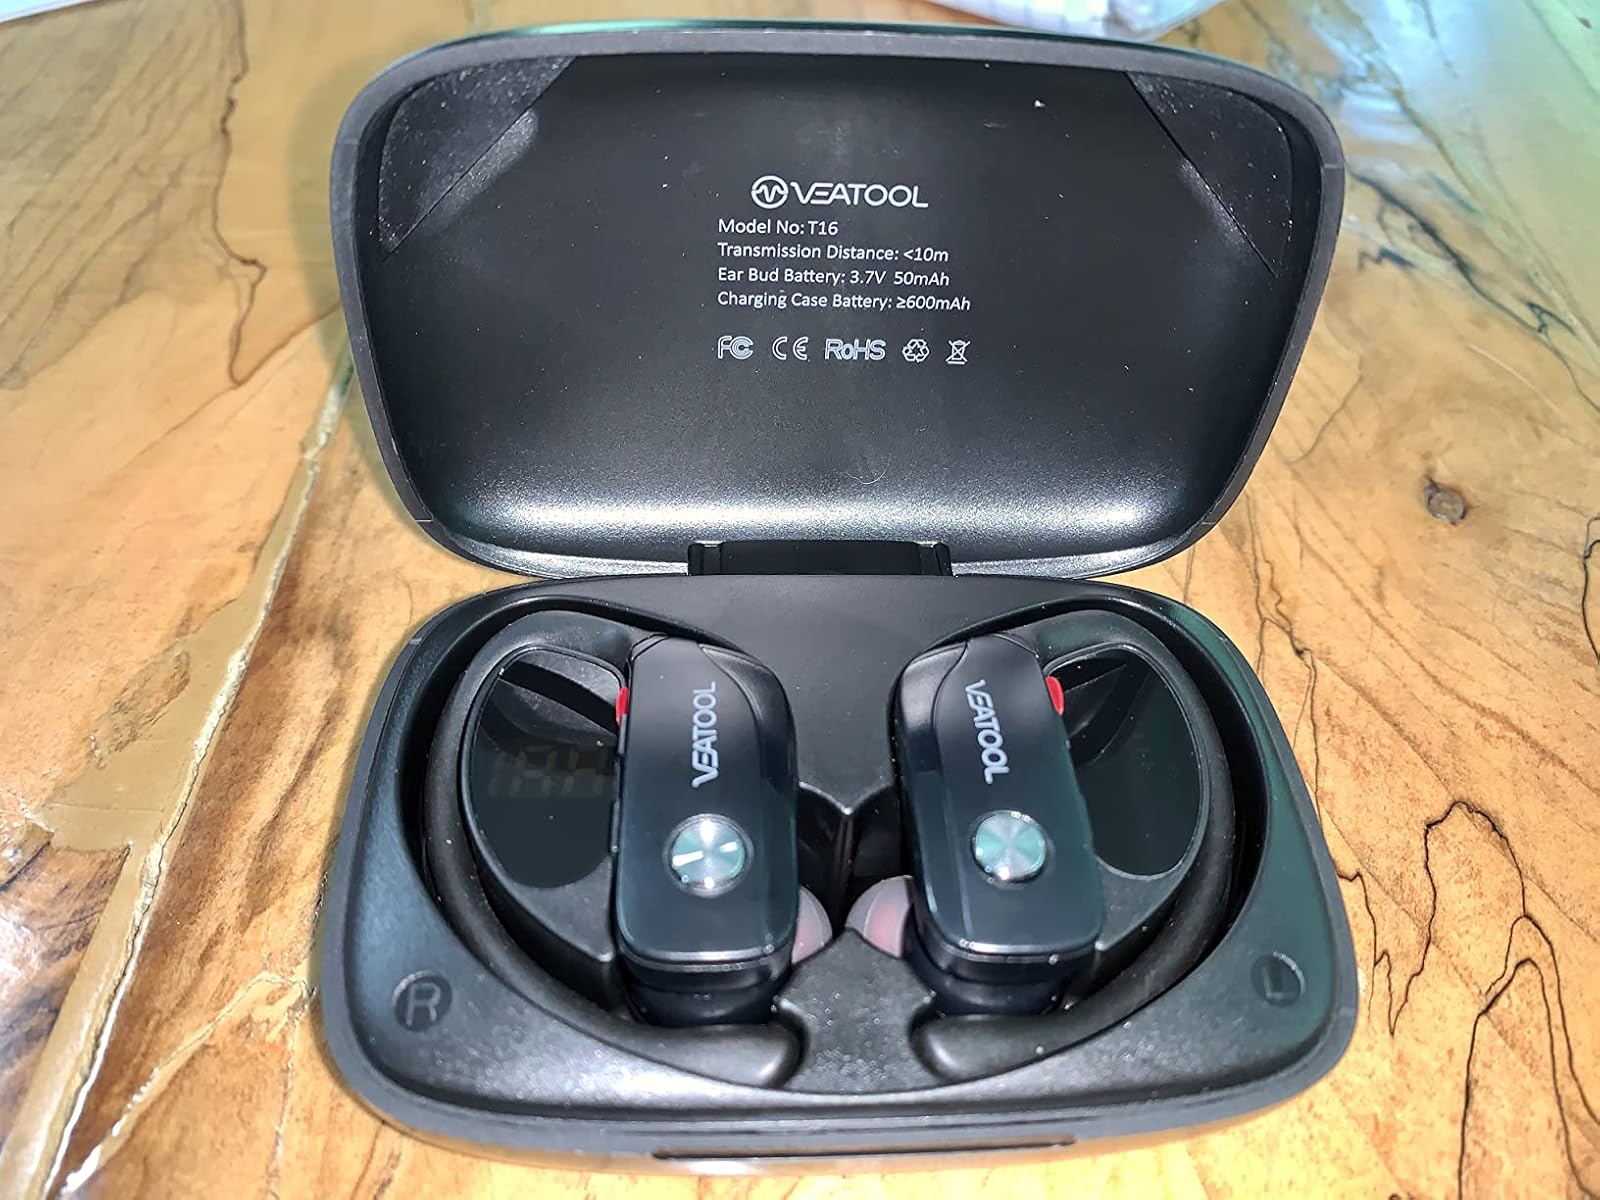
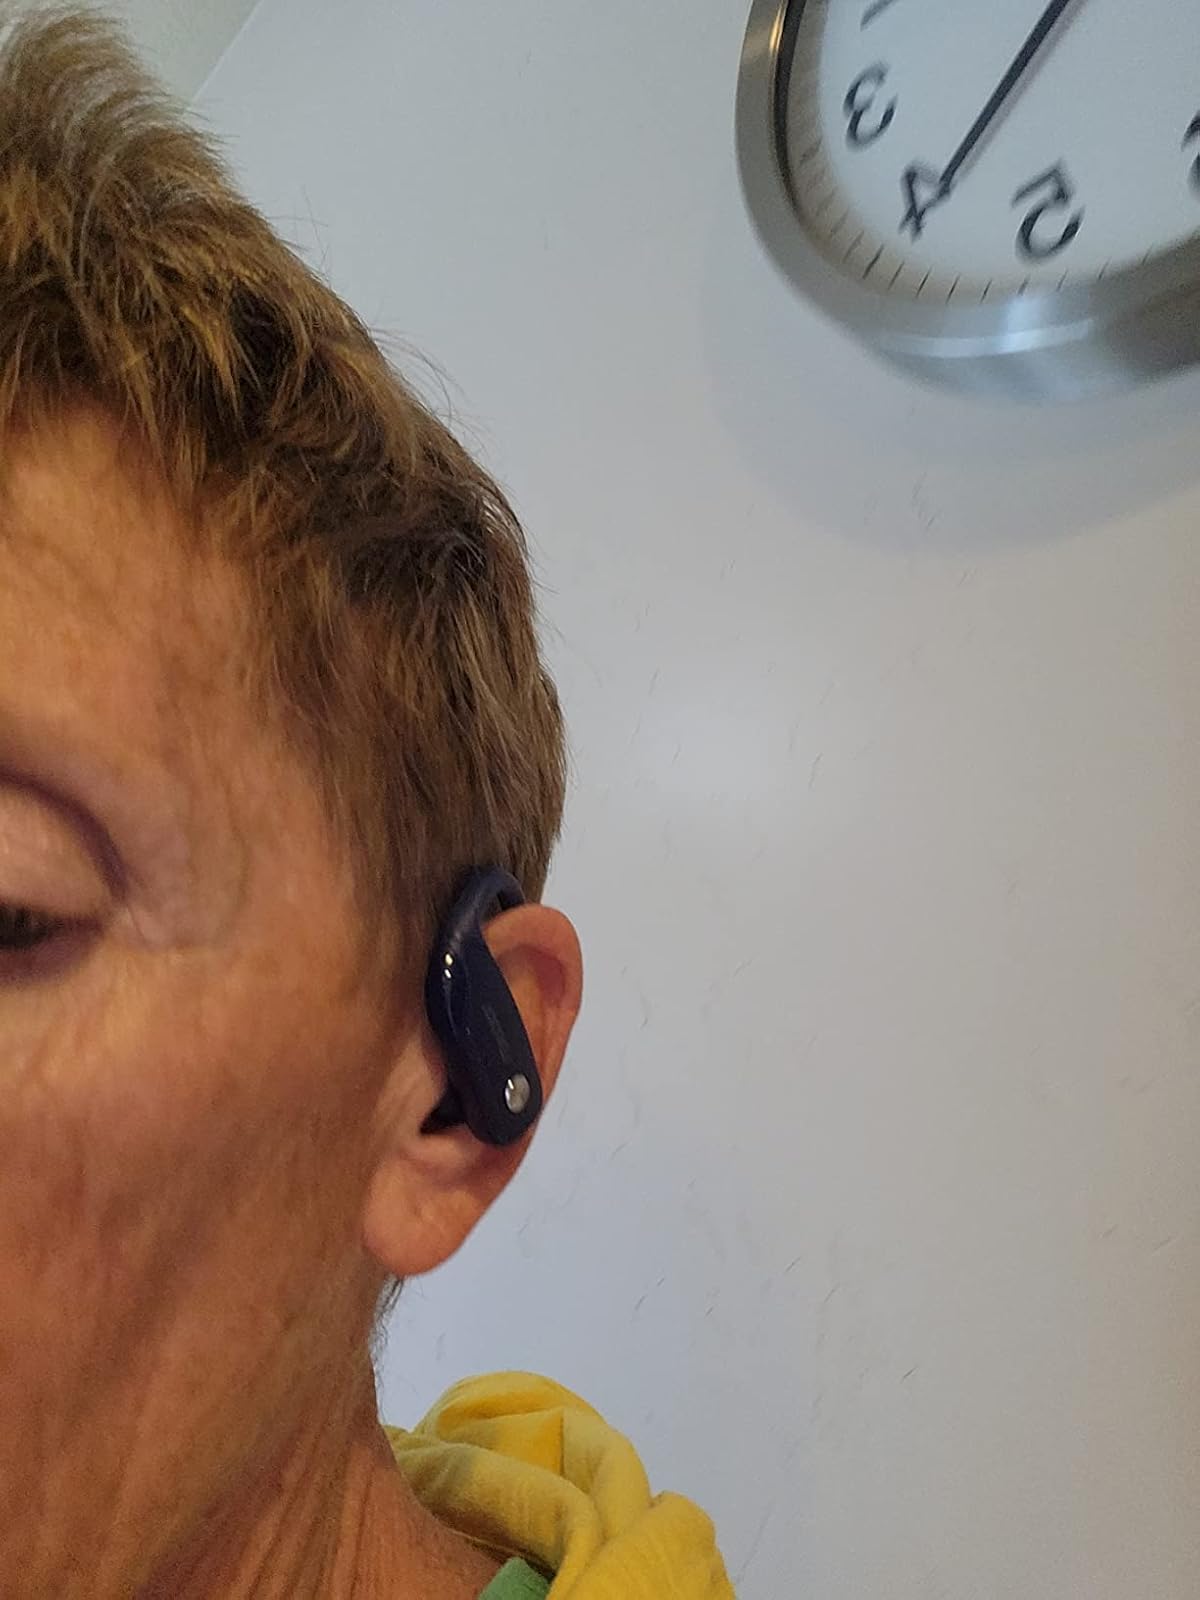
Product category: earbuds
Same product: no